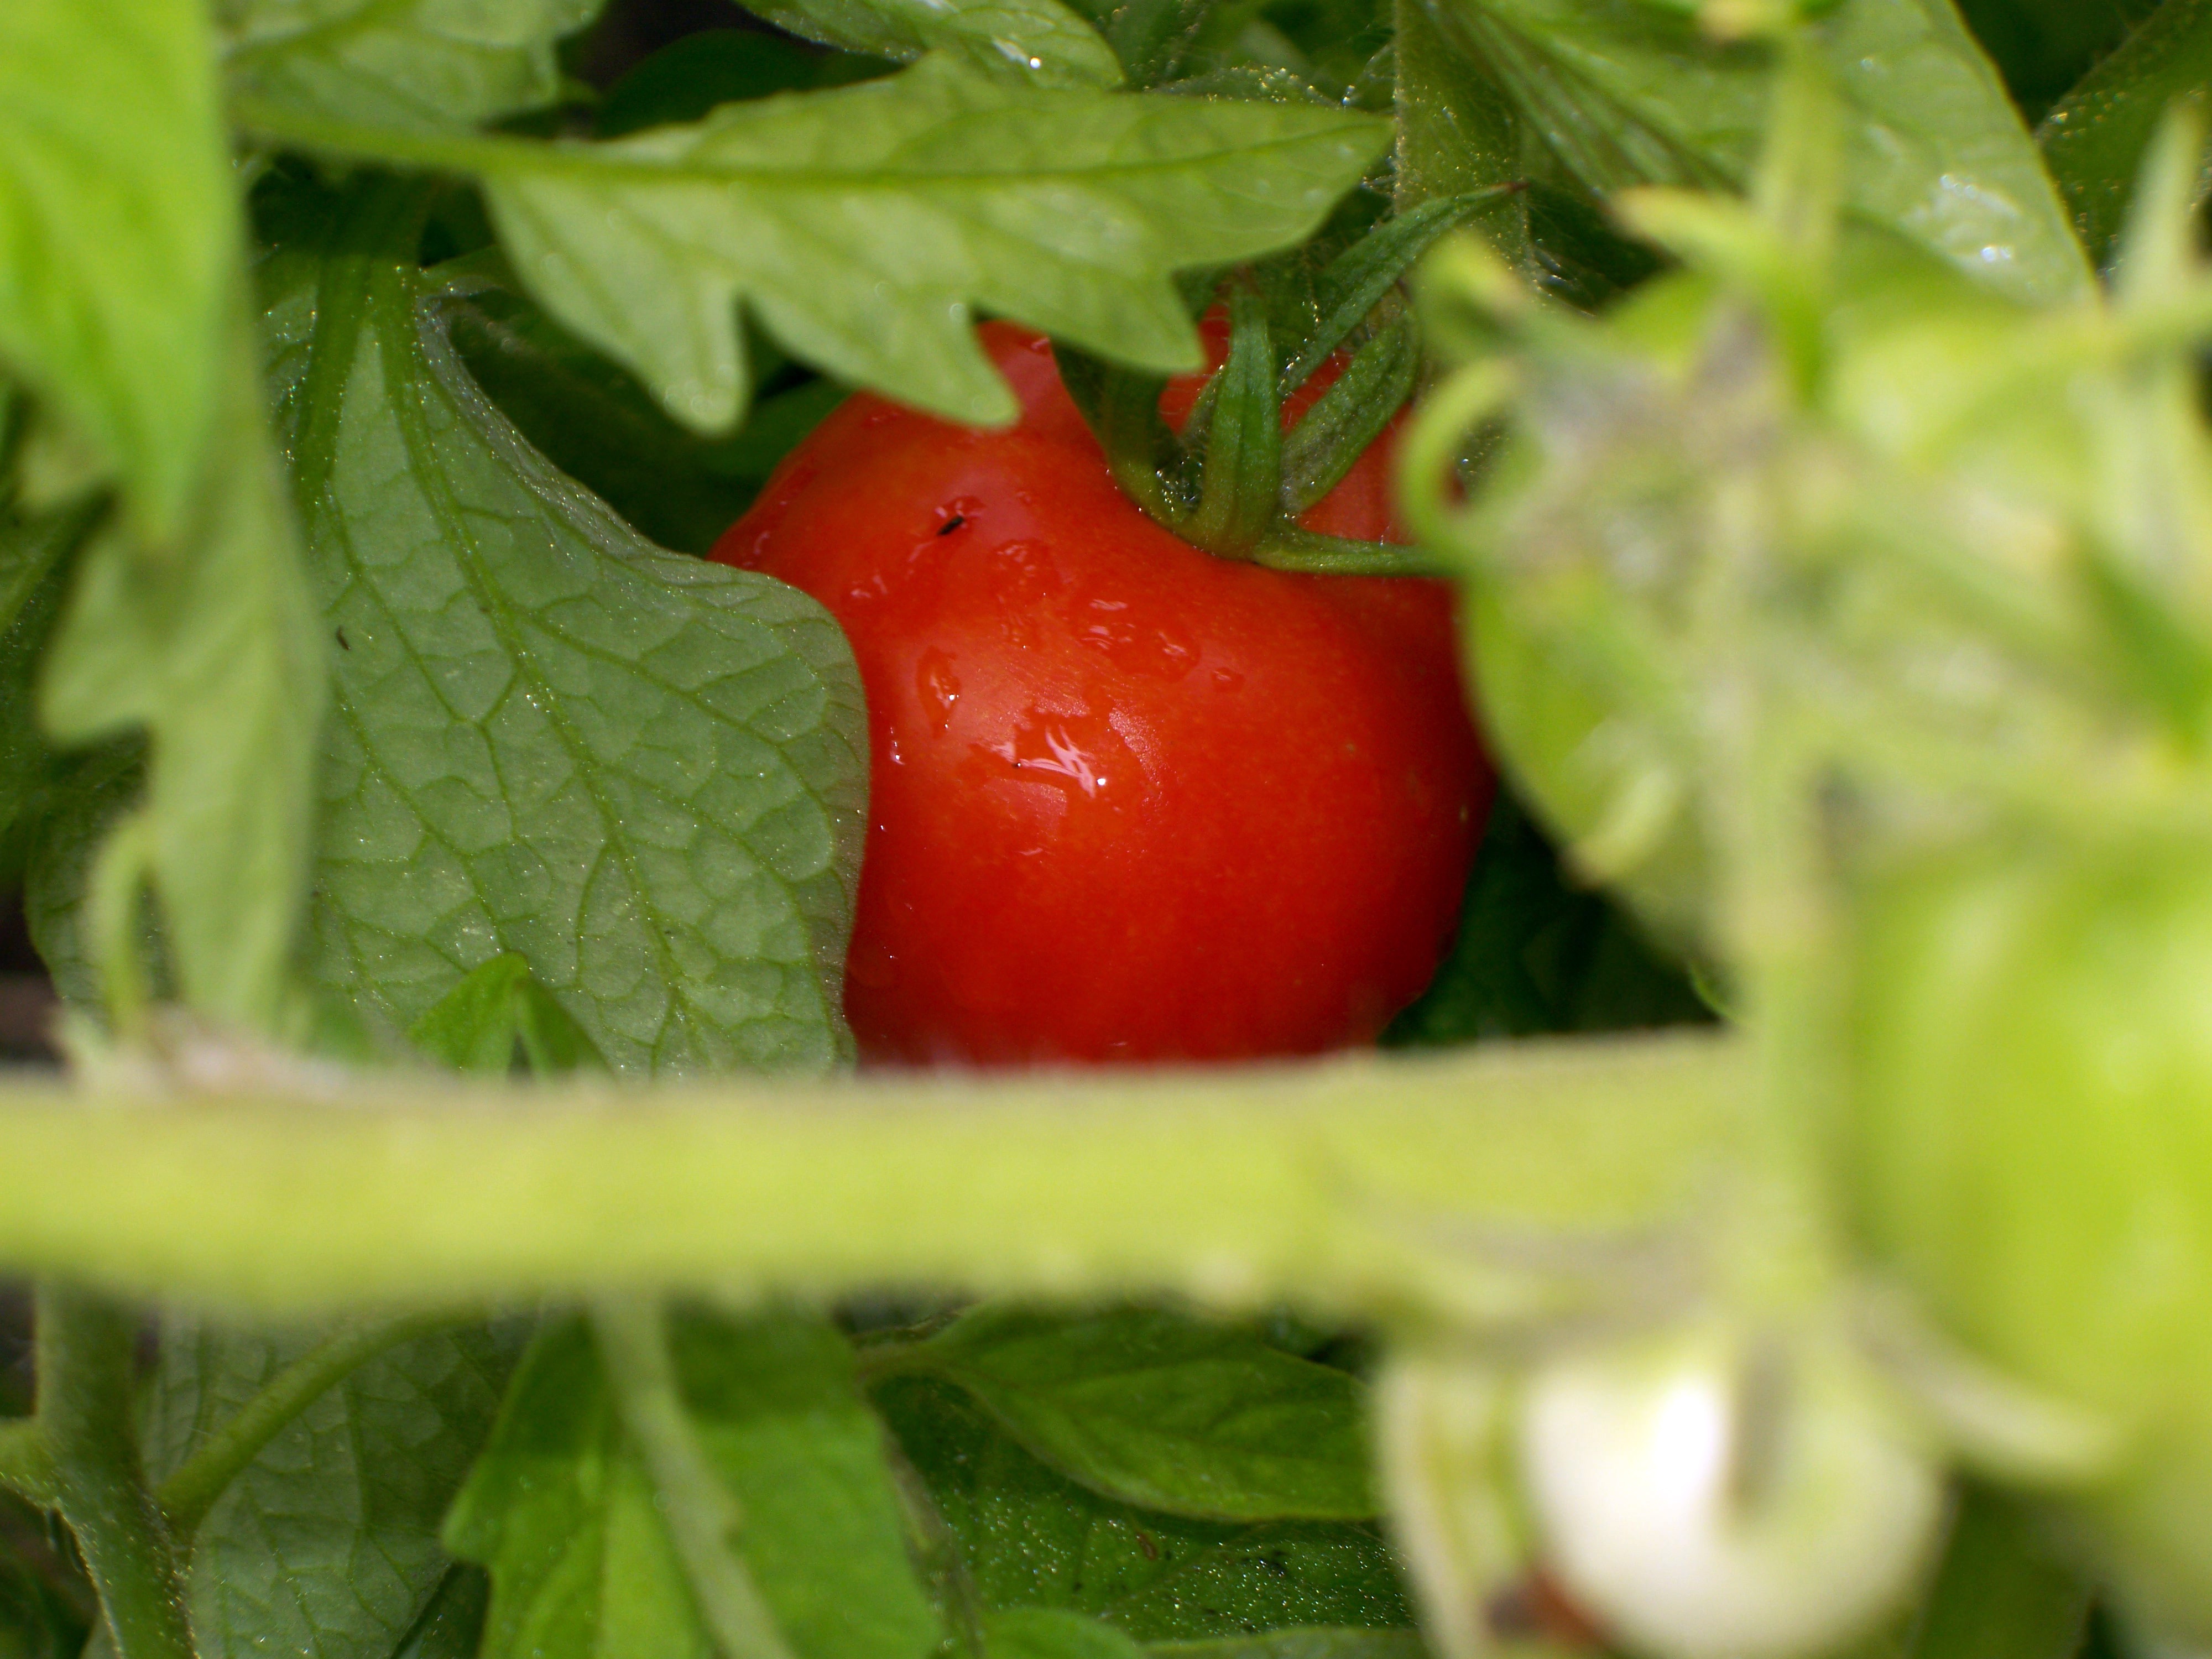
plant, fruit, flower, food, produce, vegetable, tomato, peppers, strawberries, flowering plant, land plant, potato and tomato genus